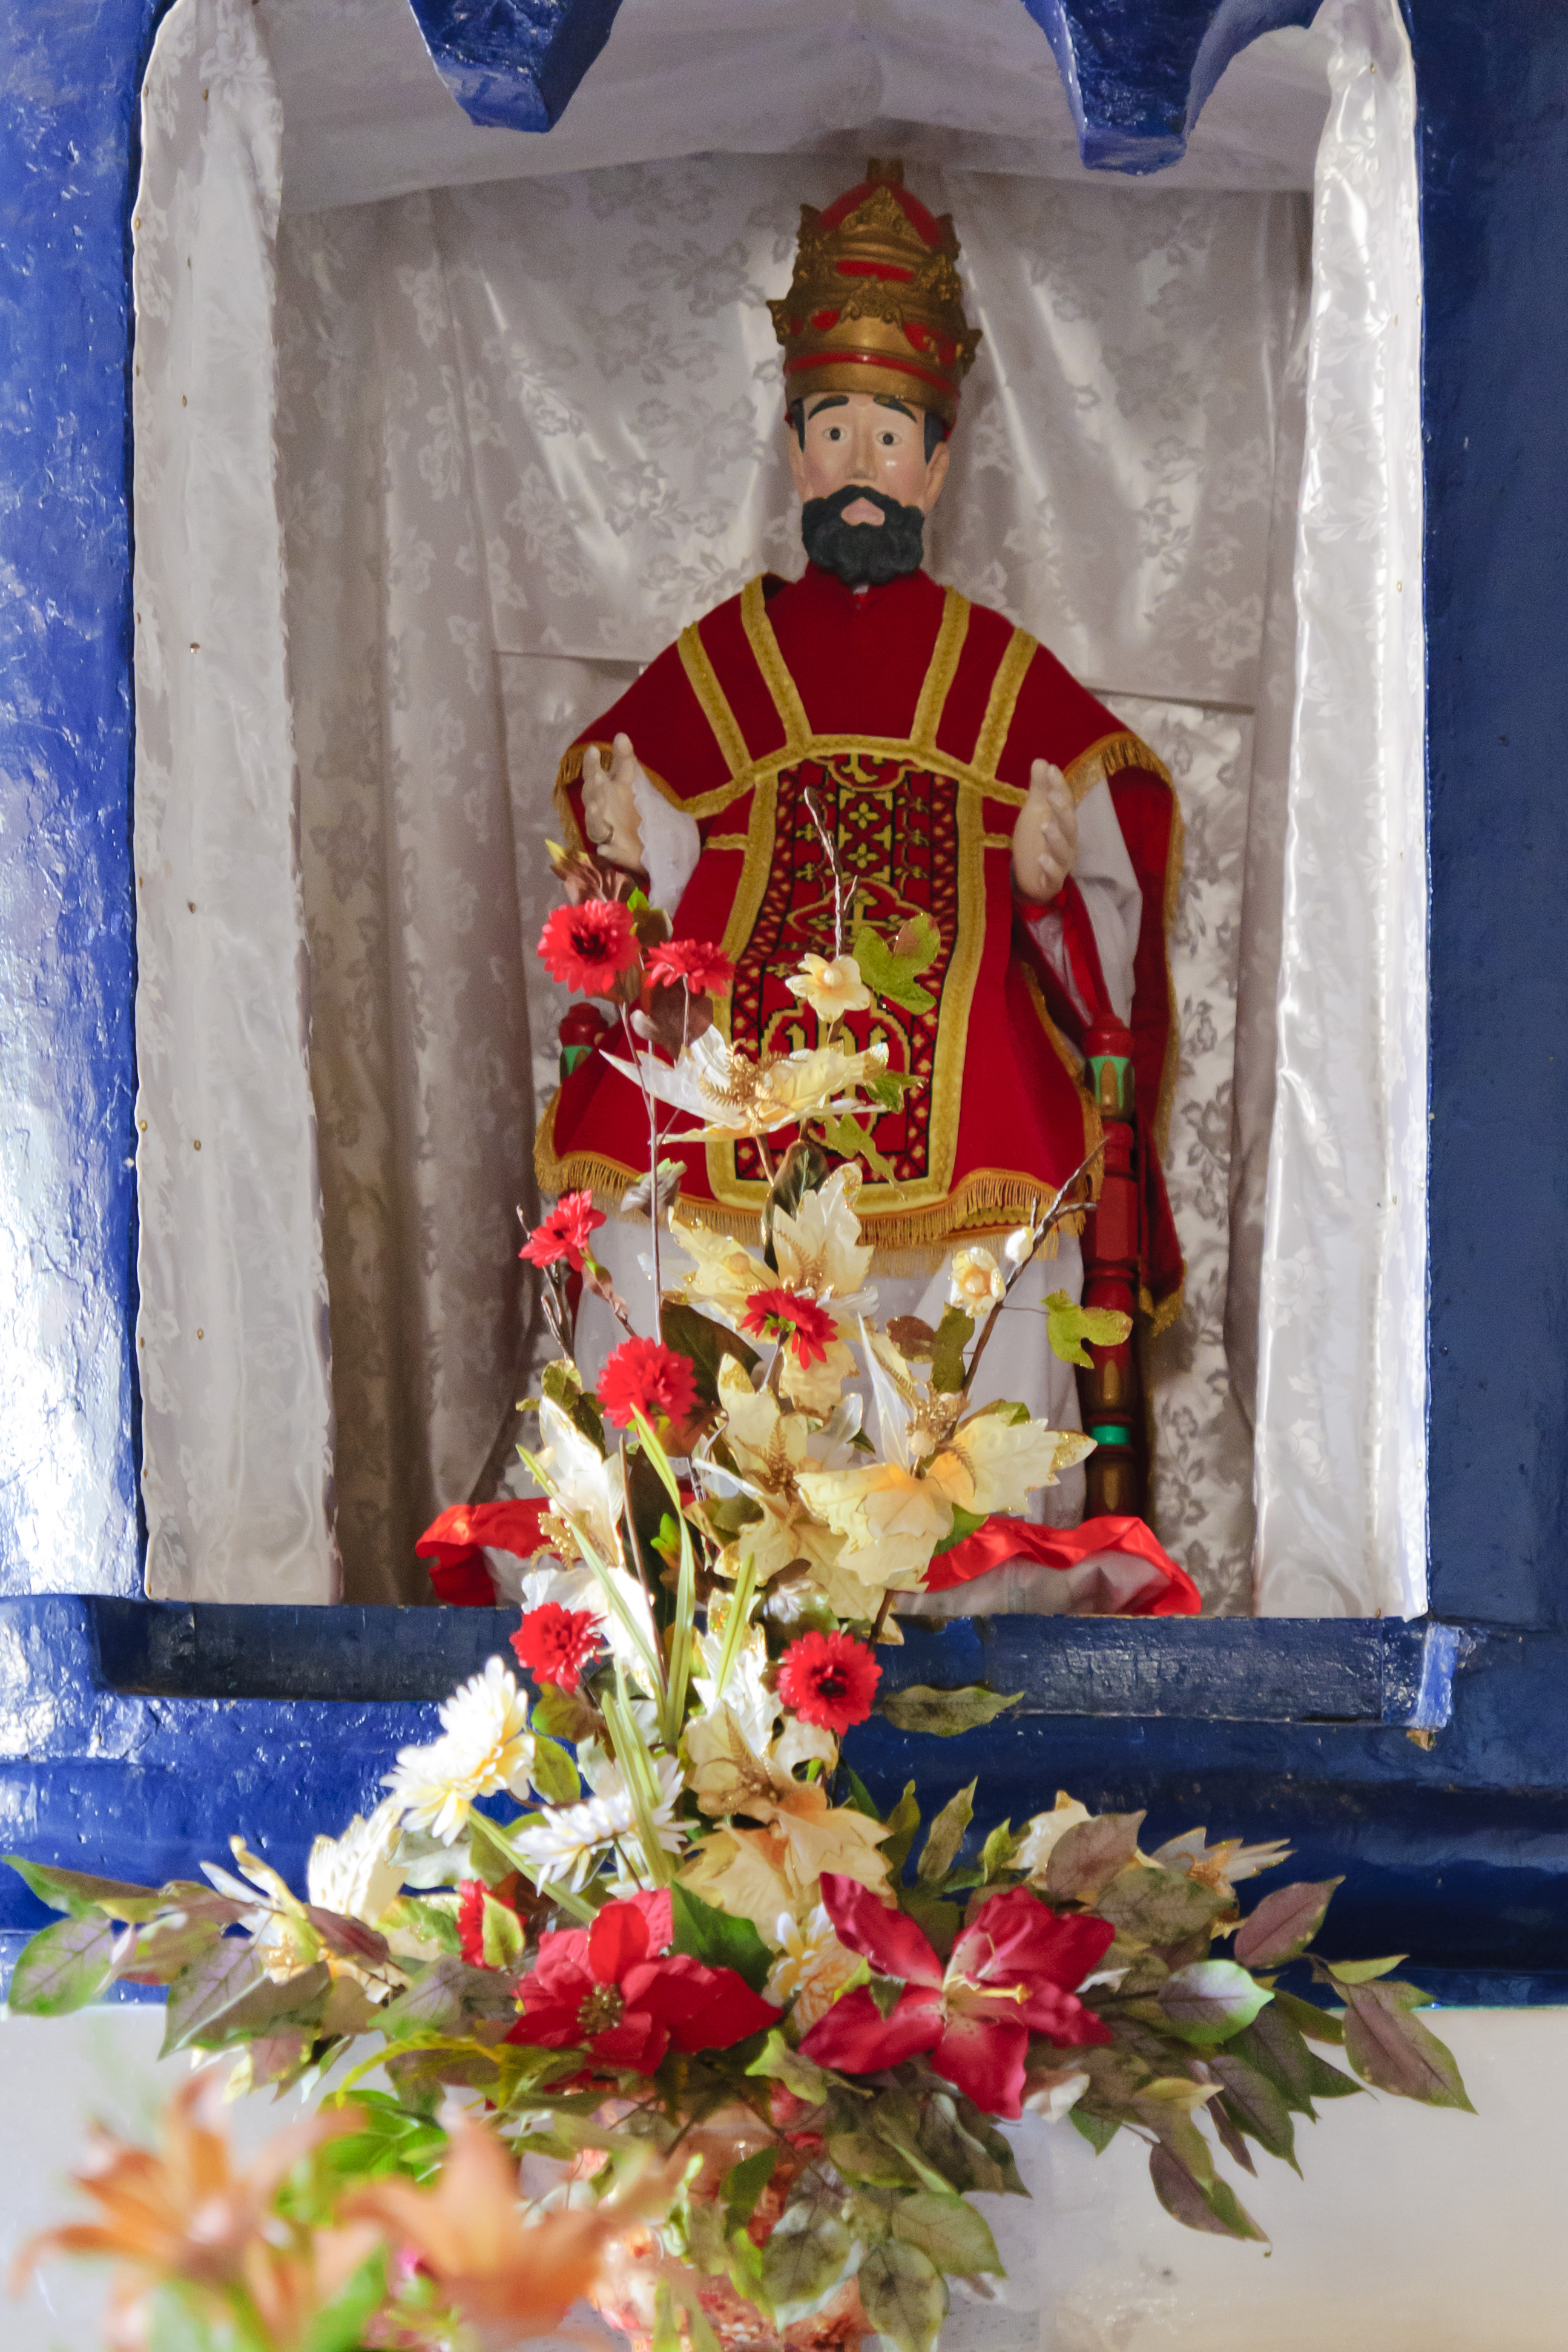
nikon, chile, art, temple, tradition, sanpedrodeatacama, d300